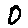
Label: 0